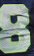
Number: 8